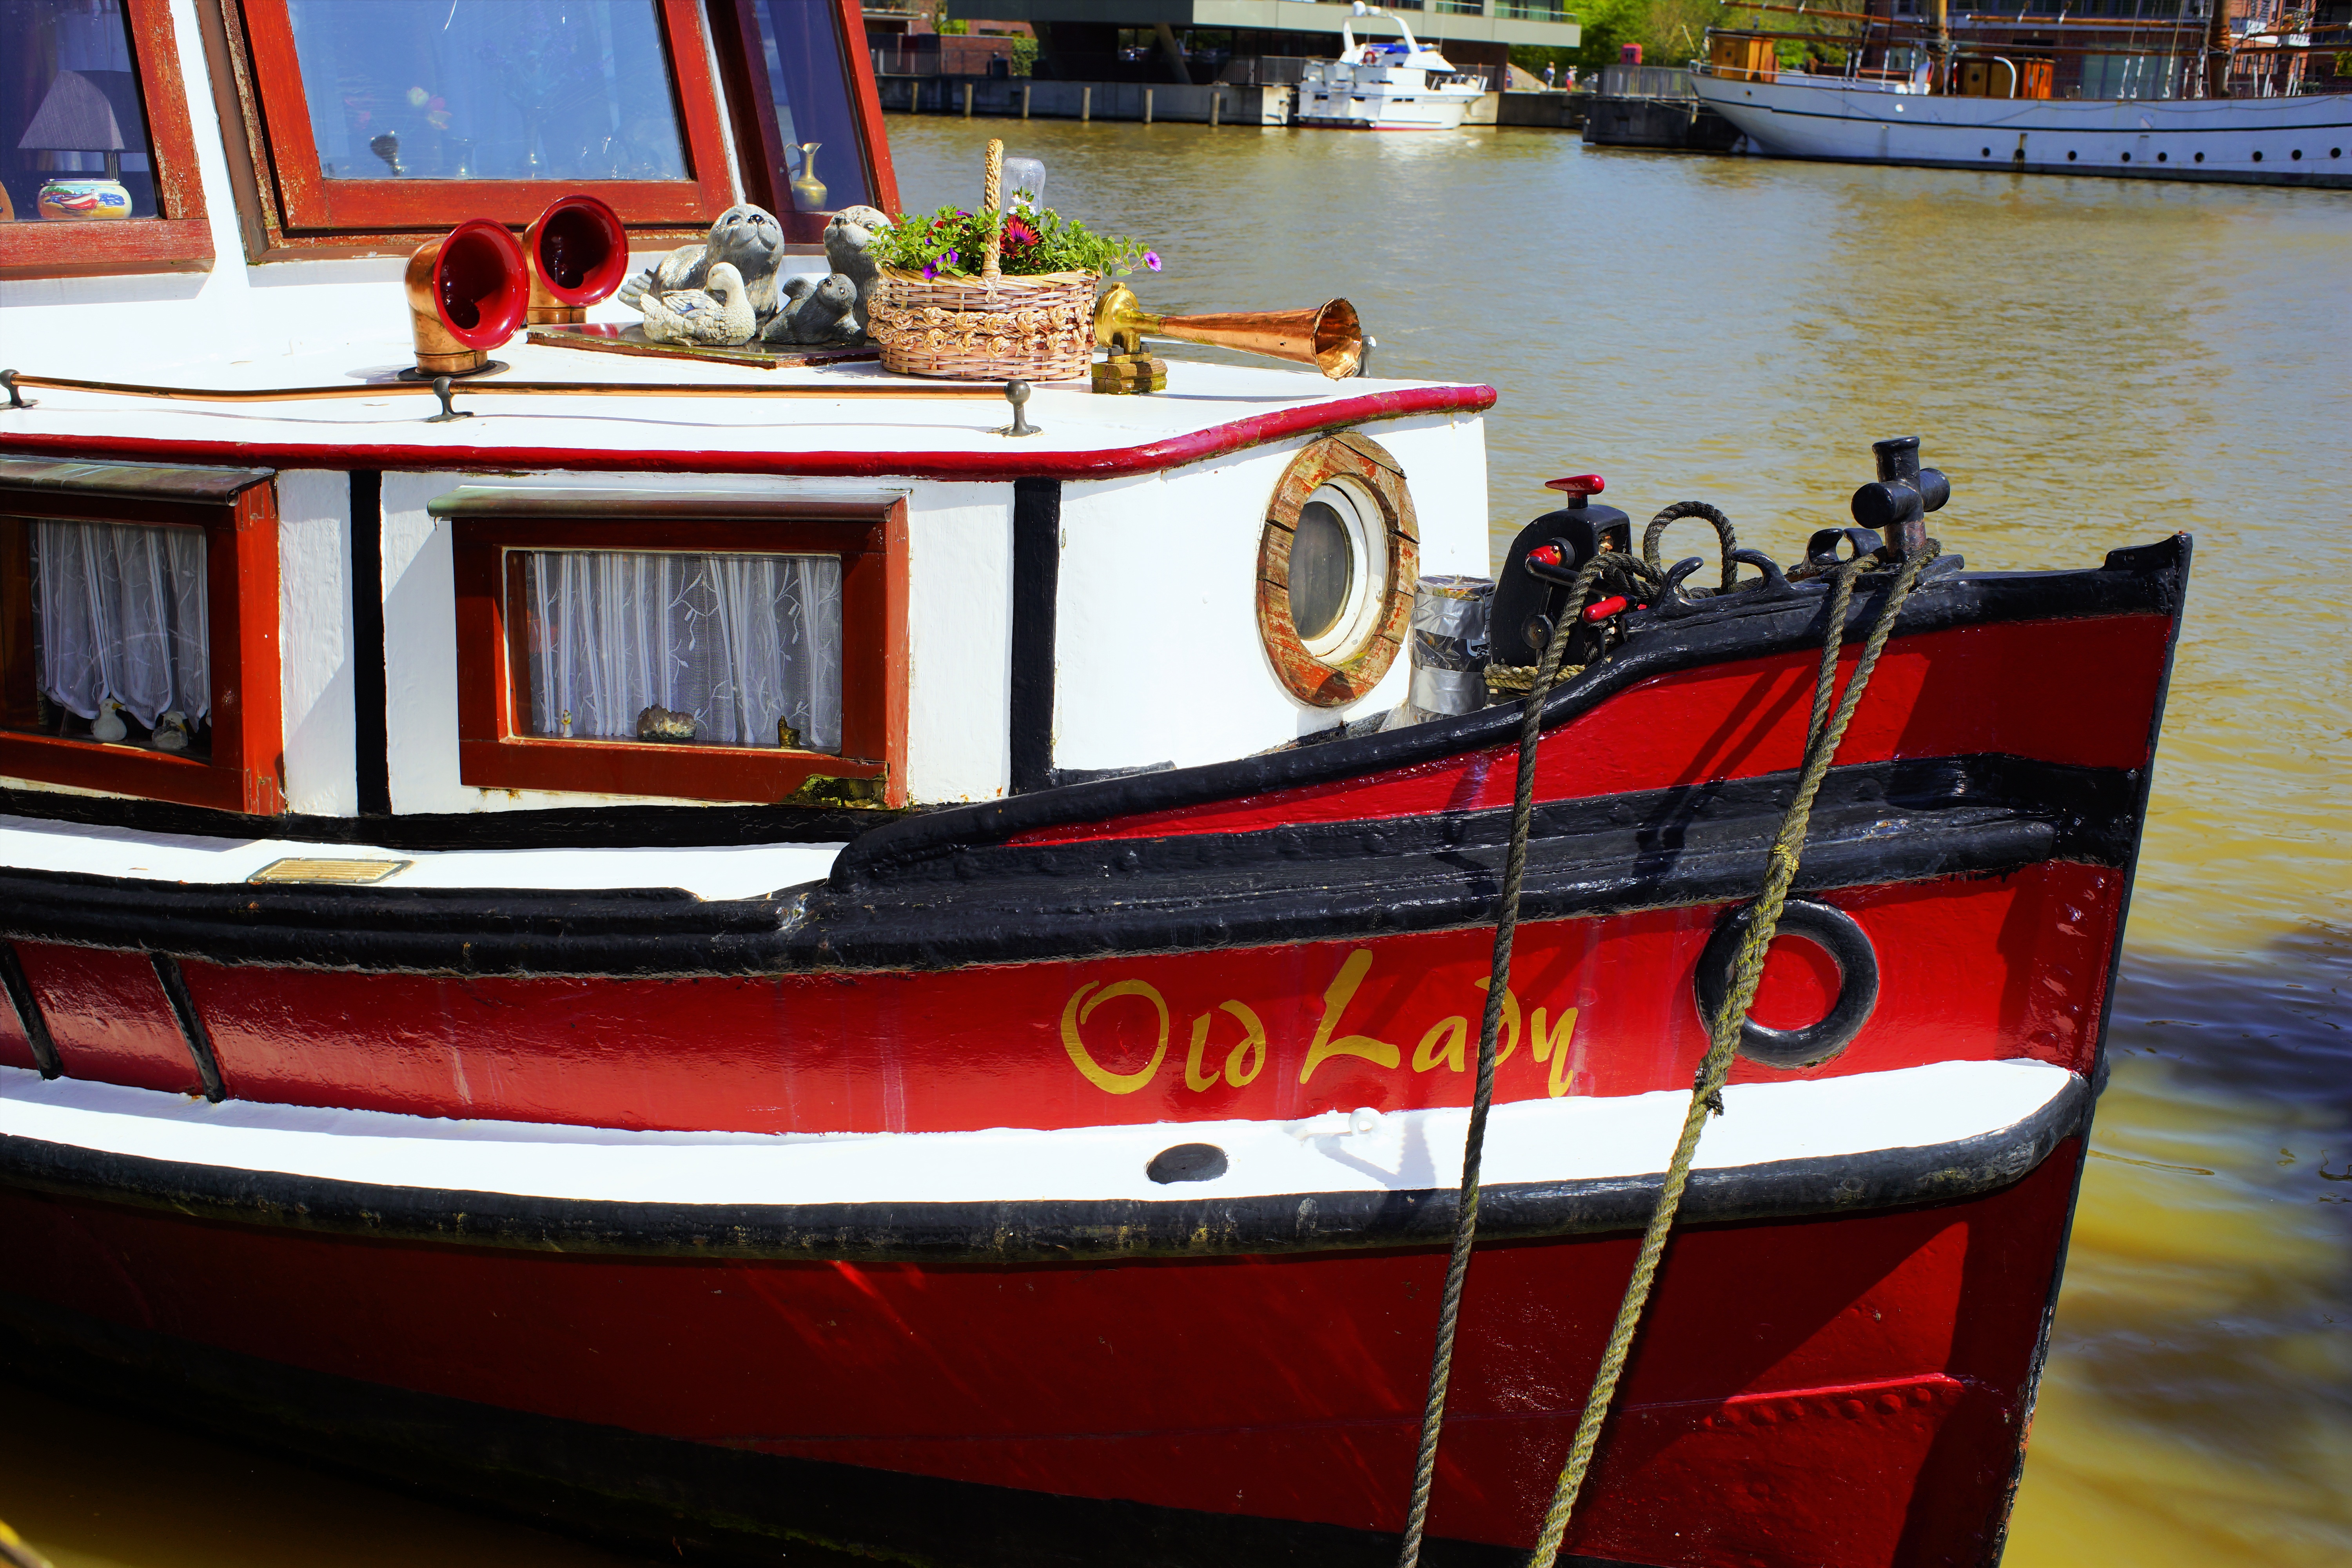
water, wood, boat, chain, old, ship, boot, vehicle, motorboat, weathered, maritime, watercraft, investors, harbour atmosphere